Lake Kalibari

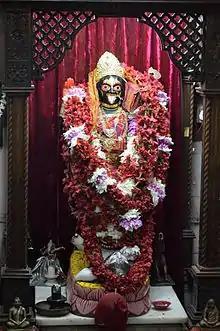
Dakshina Kali of the Lake Kalibari

Lake Kalibari is a Kali temple located at Southern Avenue in Kolkata, West Bengal, India. The official name of the temple is Sree Sree 108 Karunamoyee Kalimata Mandir after the name presiding deity Karunamoyee. The temple is managed by the Sree Sri Karunamoyee Kalimata Trust. The temple is undergoing reconstruction since 2002 and is due to be completed by 2013 but due to financial issues it has still not completed.